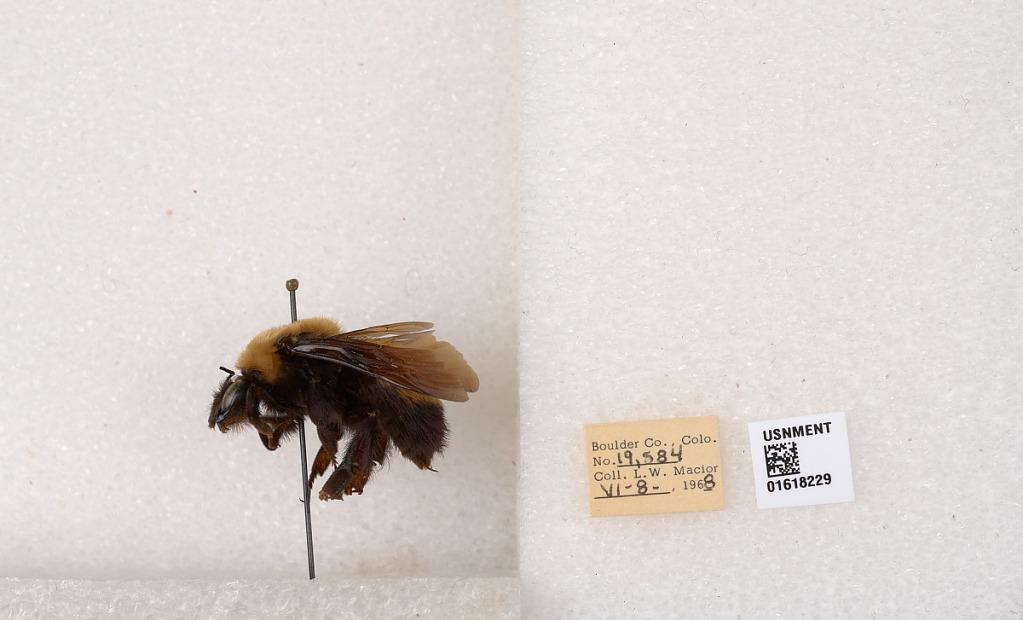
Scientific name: Bombus (Bombus) nevadensis Cresson
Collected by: L. Macior
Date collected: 1968-6-8
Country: United States
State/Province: Colorado
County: Boulder
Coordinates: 40.0925, -105.358